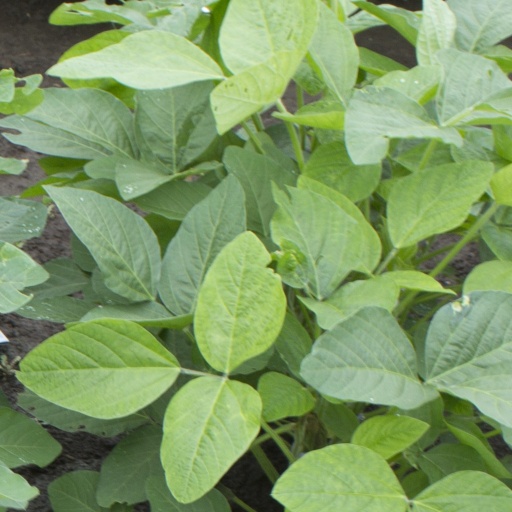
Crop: soybean